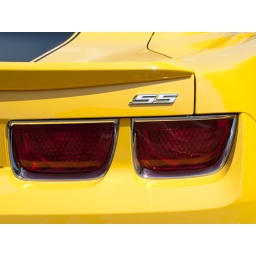
This striking yellow Chevrolet Camaro was parked on the street in downtown Manchester Michigan.